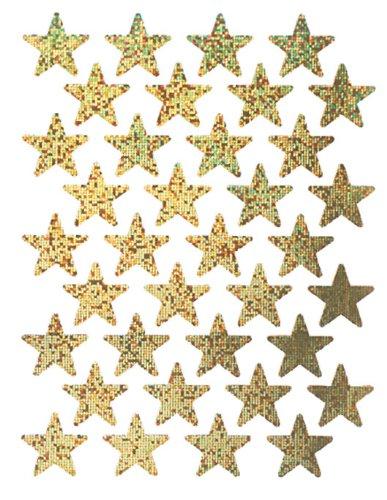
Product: Eureka Back to School Gold Glitter Star Stickers for Kids and Teachers, 72pc
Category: Toys & Games | Arts & Crafts | Stickers
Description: These glitter star classroom stickers are the perfect back-to-school classroom supplies for teachers.
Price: $6.58